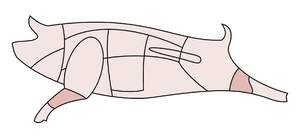
Le jarret de porc est un plat de viande de porc à l'os, populaire en Europe du Nord et de l'Est.